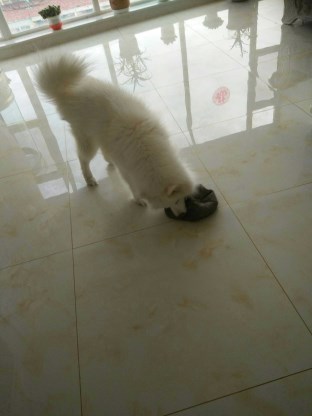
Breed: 2192-n000088-Samoyed